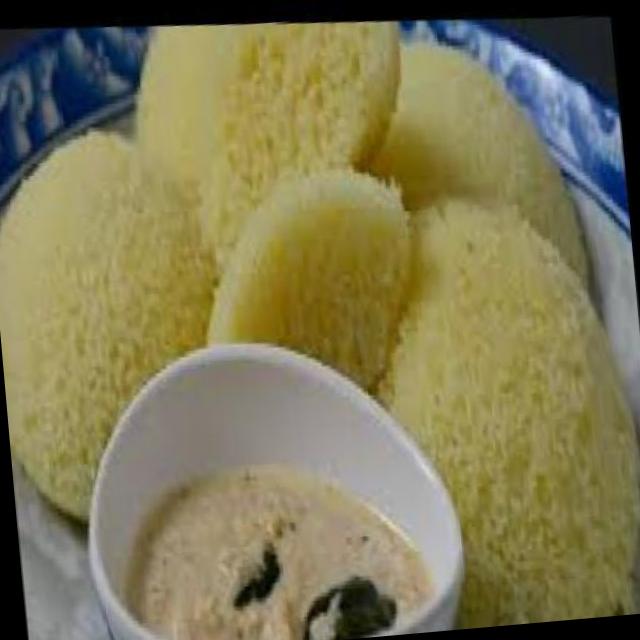
Dish: idli